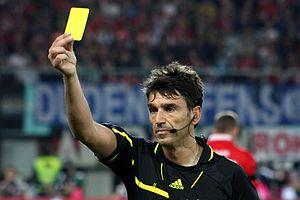
Un arbitre sportif est une personne chargée de la direction du déroulement d'une épreuve sportive et du respect des règlements établis par les instances organisatrices. Elle se doit d'être impartiale et est investie d'une autorité par sa fédération de rattachement.